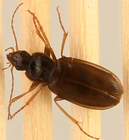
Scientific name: Calathus advena
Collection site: Rocky Mountains NEON (RMNP), plot RMNP_014